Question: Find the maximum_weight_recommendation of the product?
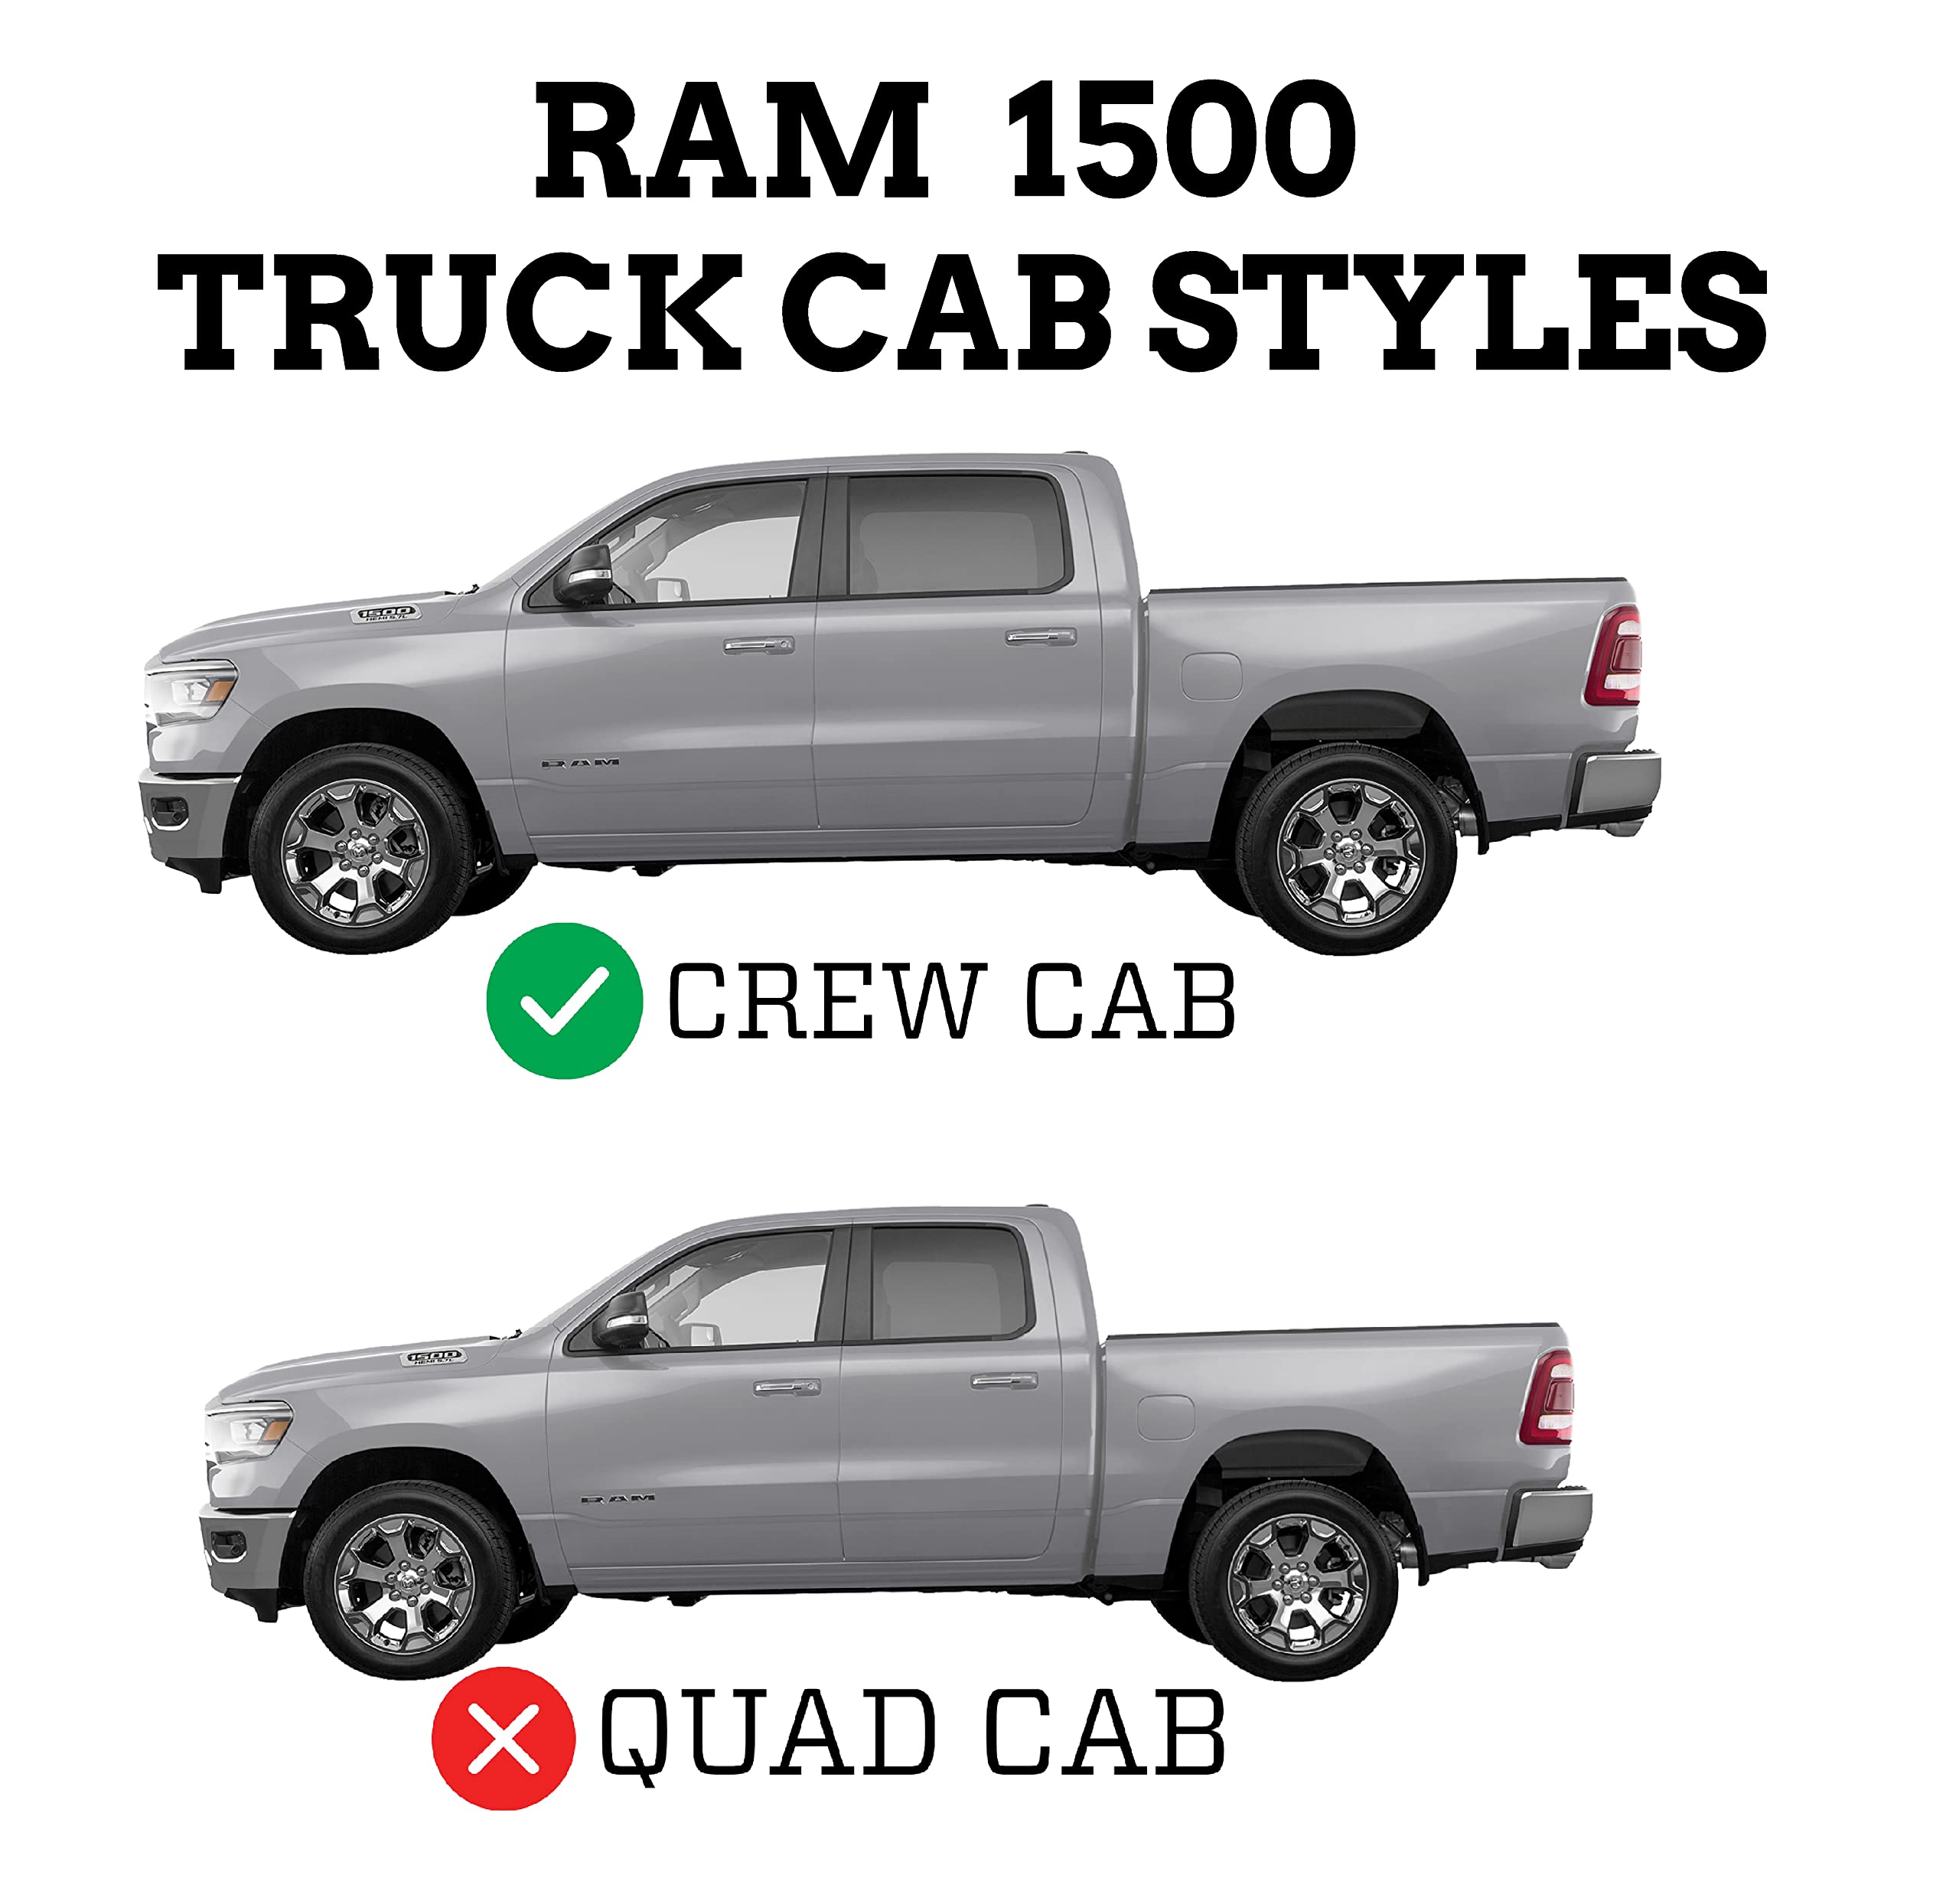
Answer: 1500.0 gram